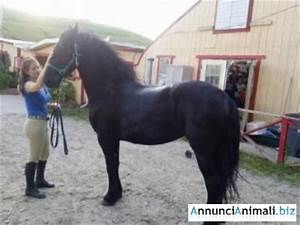
Label: horse